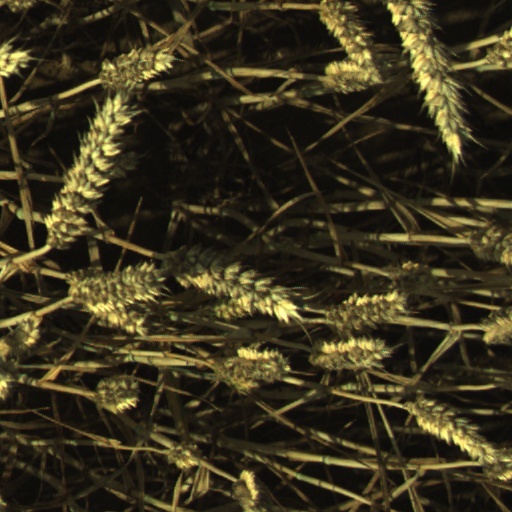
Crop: wheat